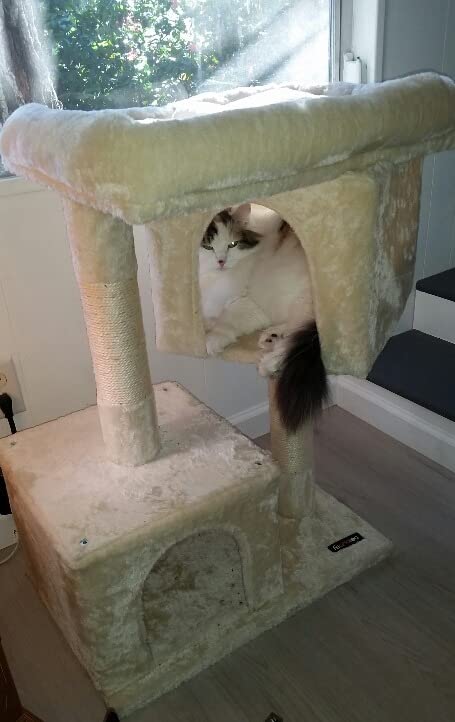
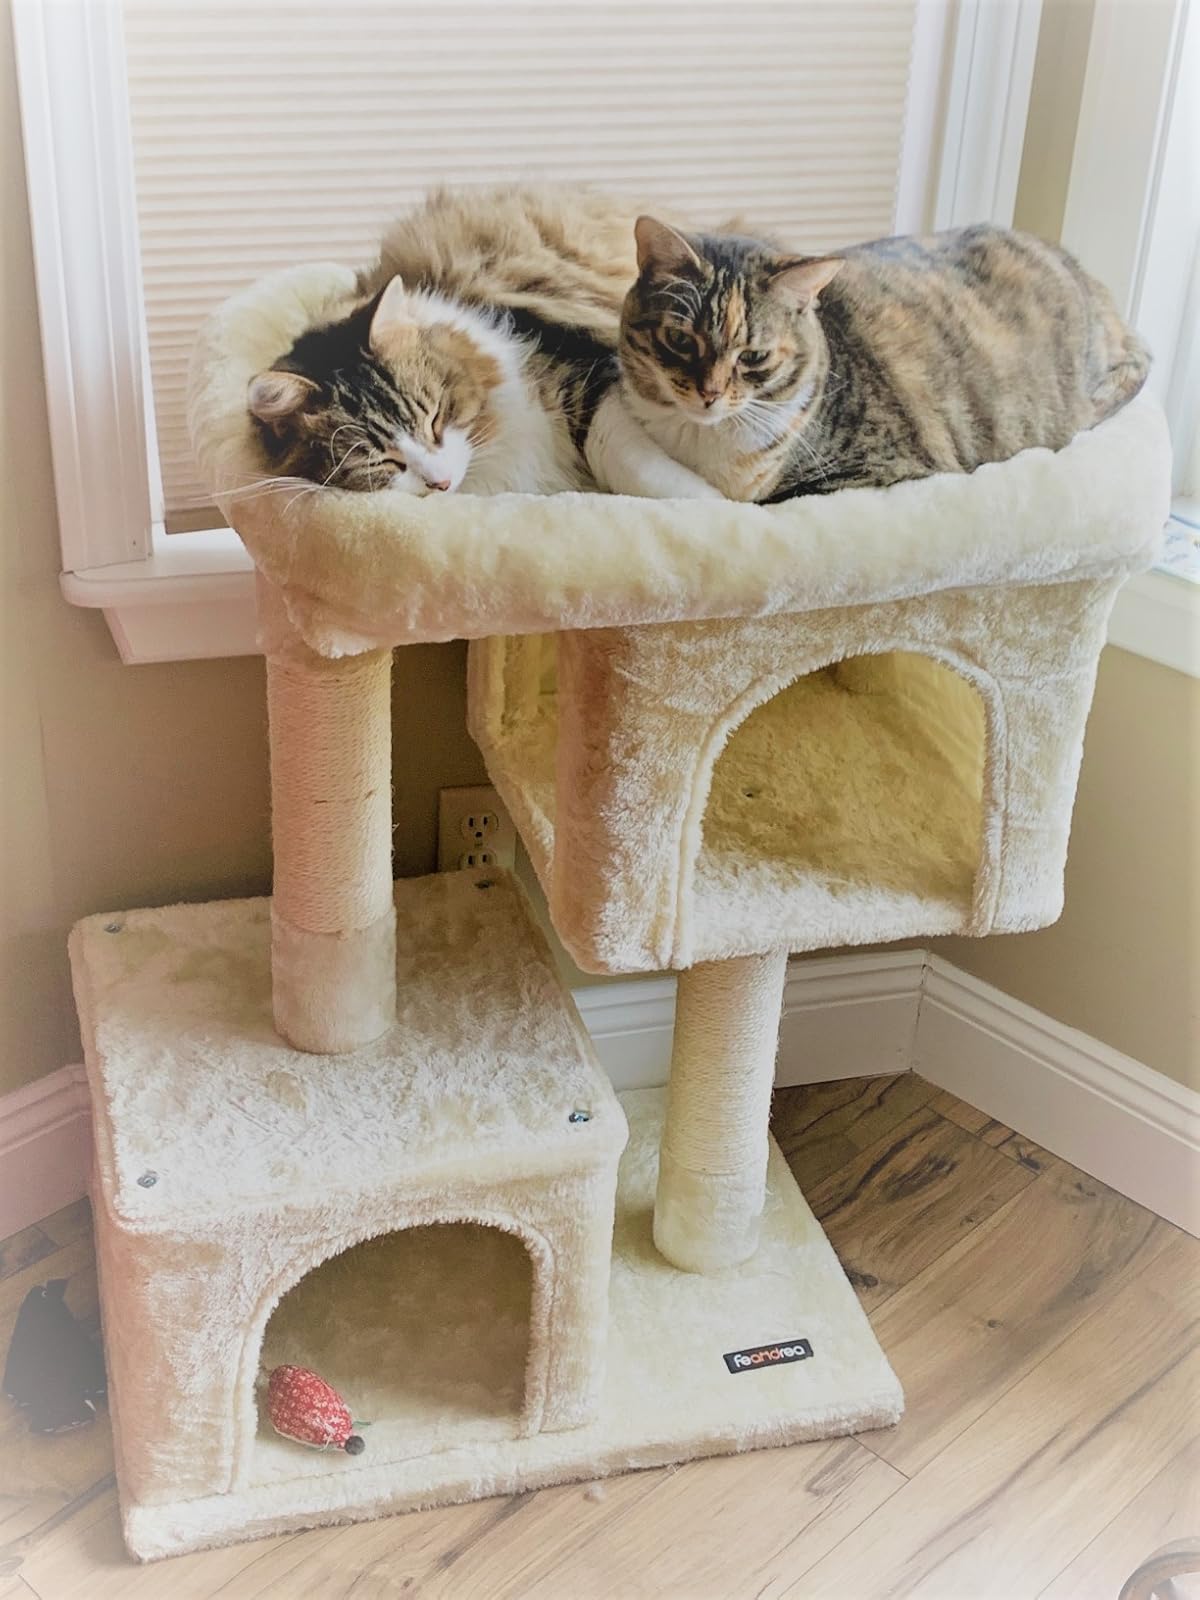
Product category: items_cat tree
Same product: yes